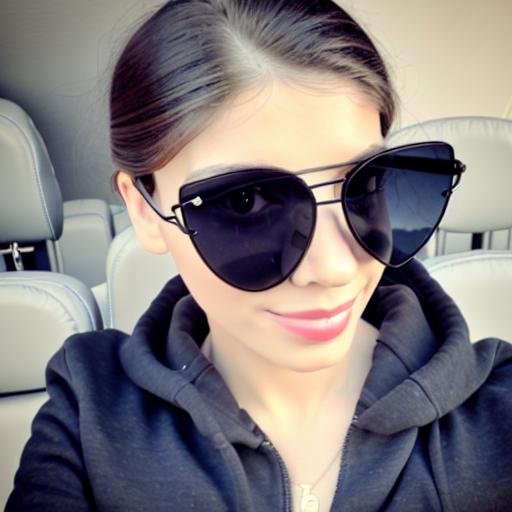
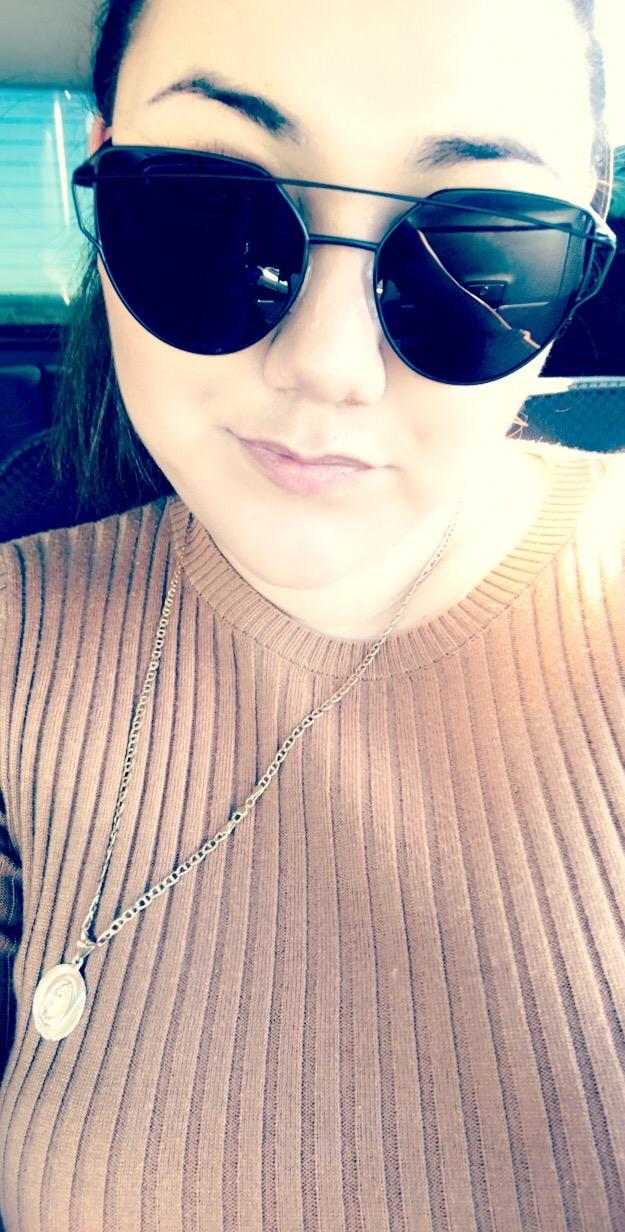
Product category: accessories_sunglasses
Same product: no